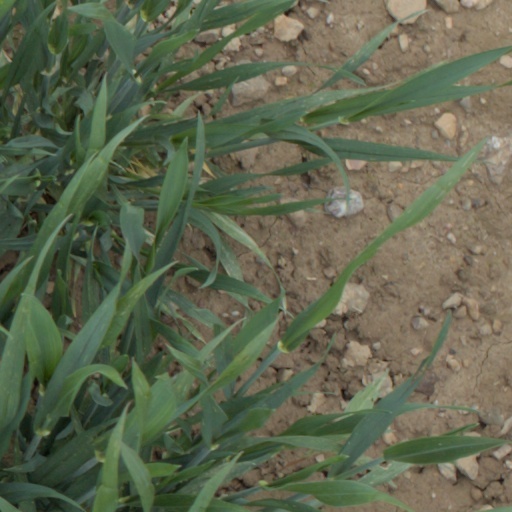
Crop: wheat